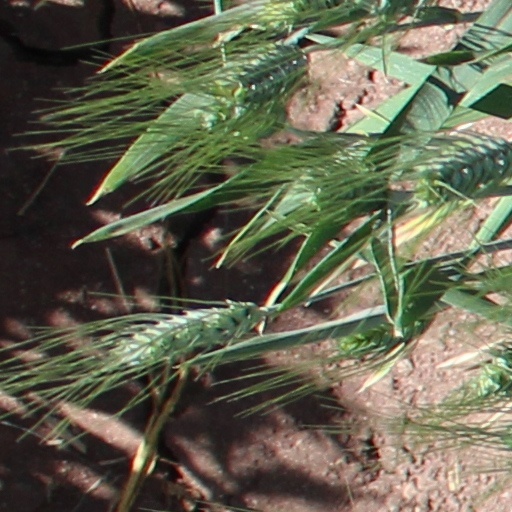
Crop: wheat